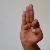
The image shows a hand gesture representing the letter 'F' in Indian Sign Language.